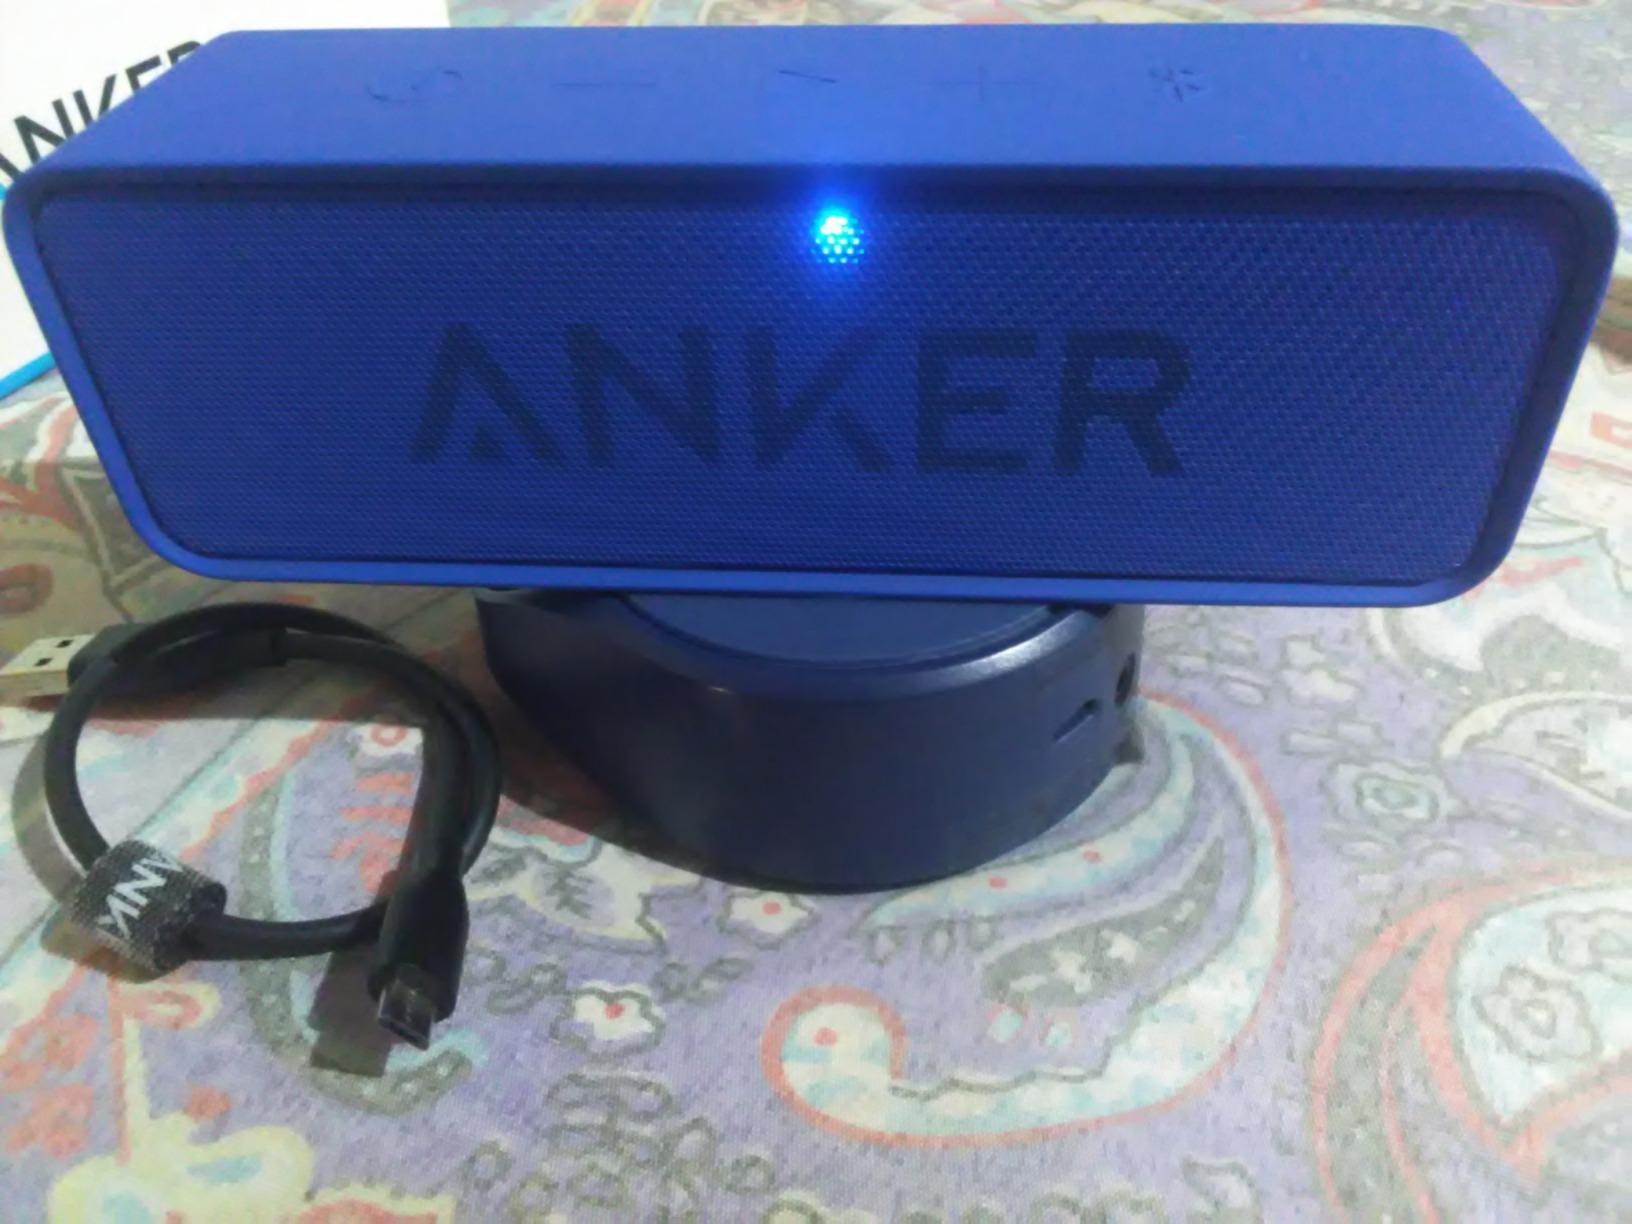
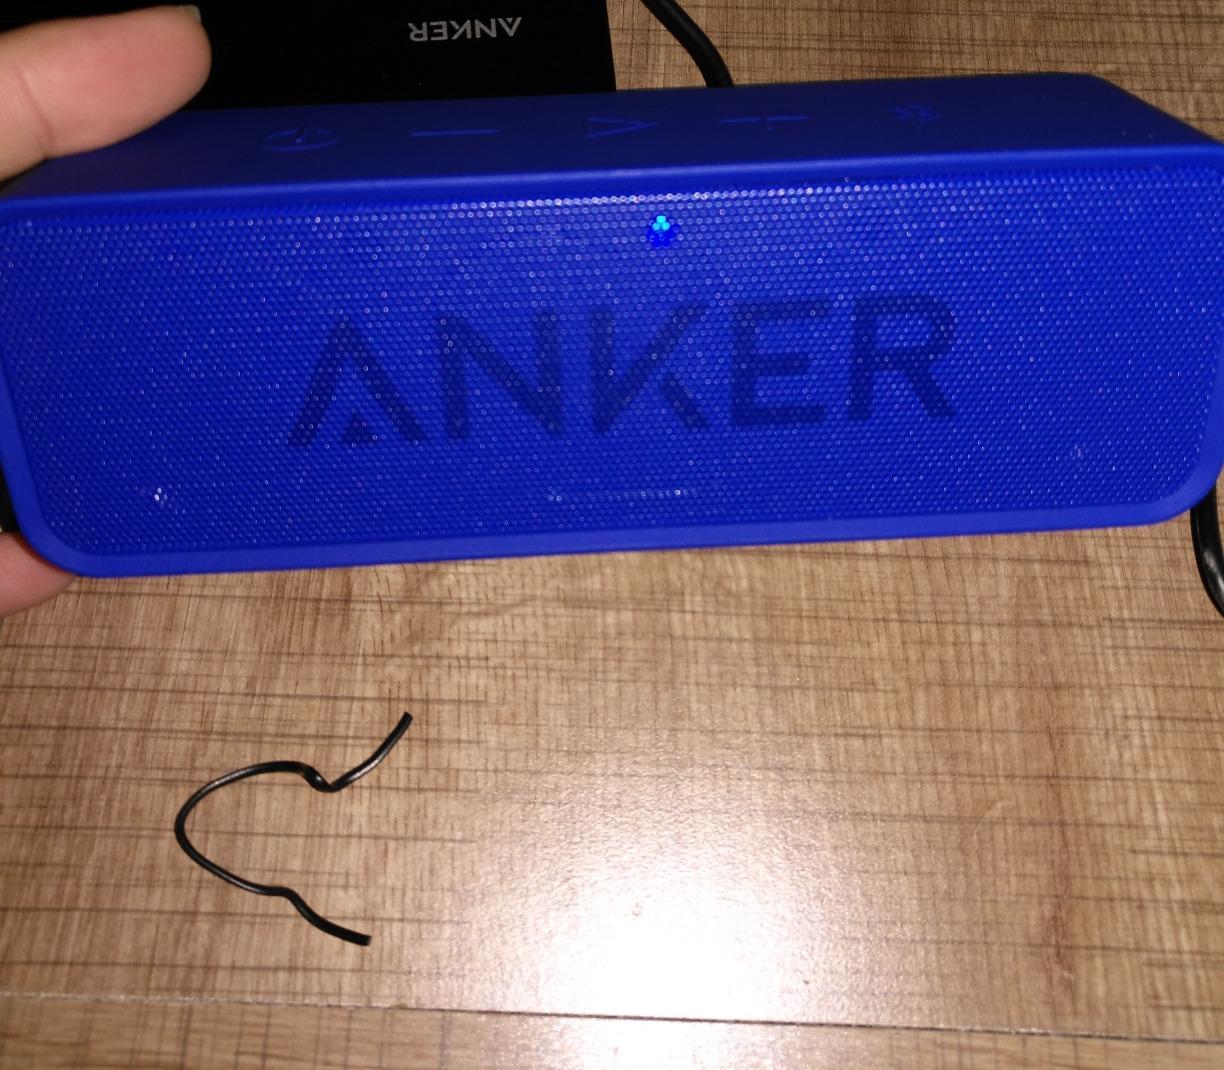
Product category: speaker
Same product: yes